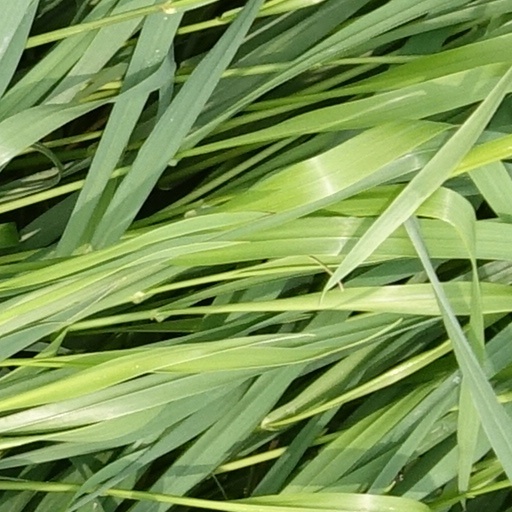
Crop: wheat